1994 Mull of Kintyre Chinook crash

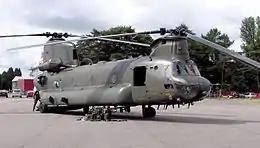
RAF Chinook HC2 (ZA677) similar to accident aircraft

Boeing CH-47C Chinook, construction number B-868, RAF serial number ZD576 was originally delivered to the Royal Air Force as a Chinook HC.1 on 22 December 1983.